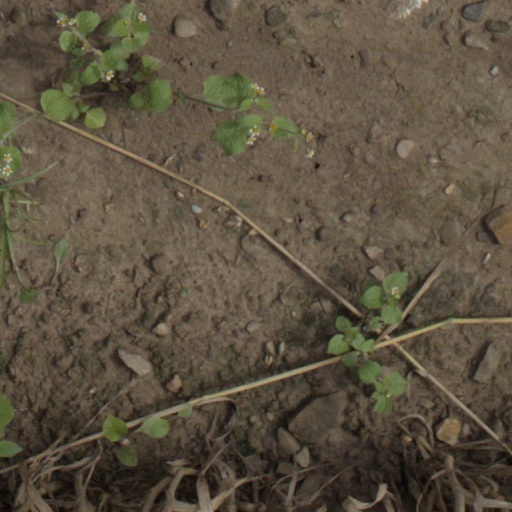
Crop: wheat